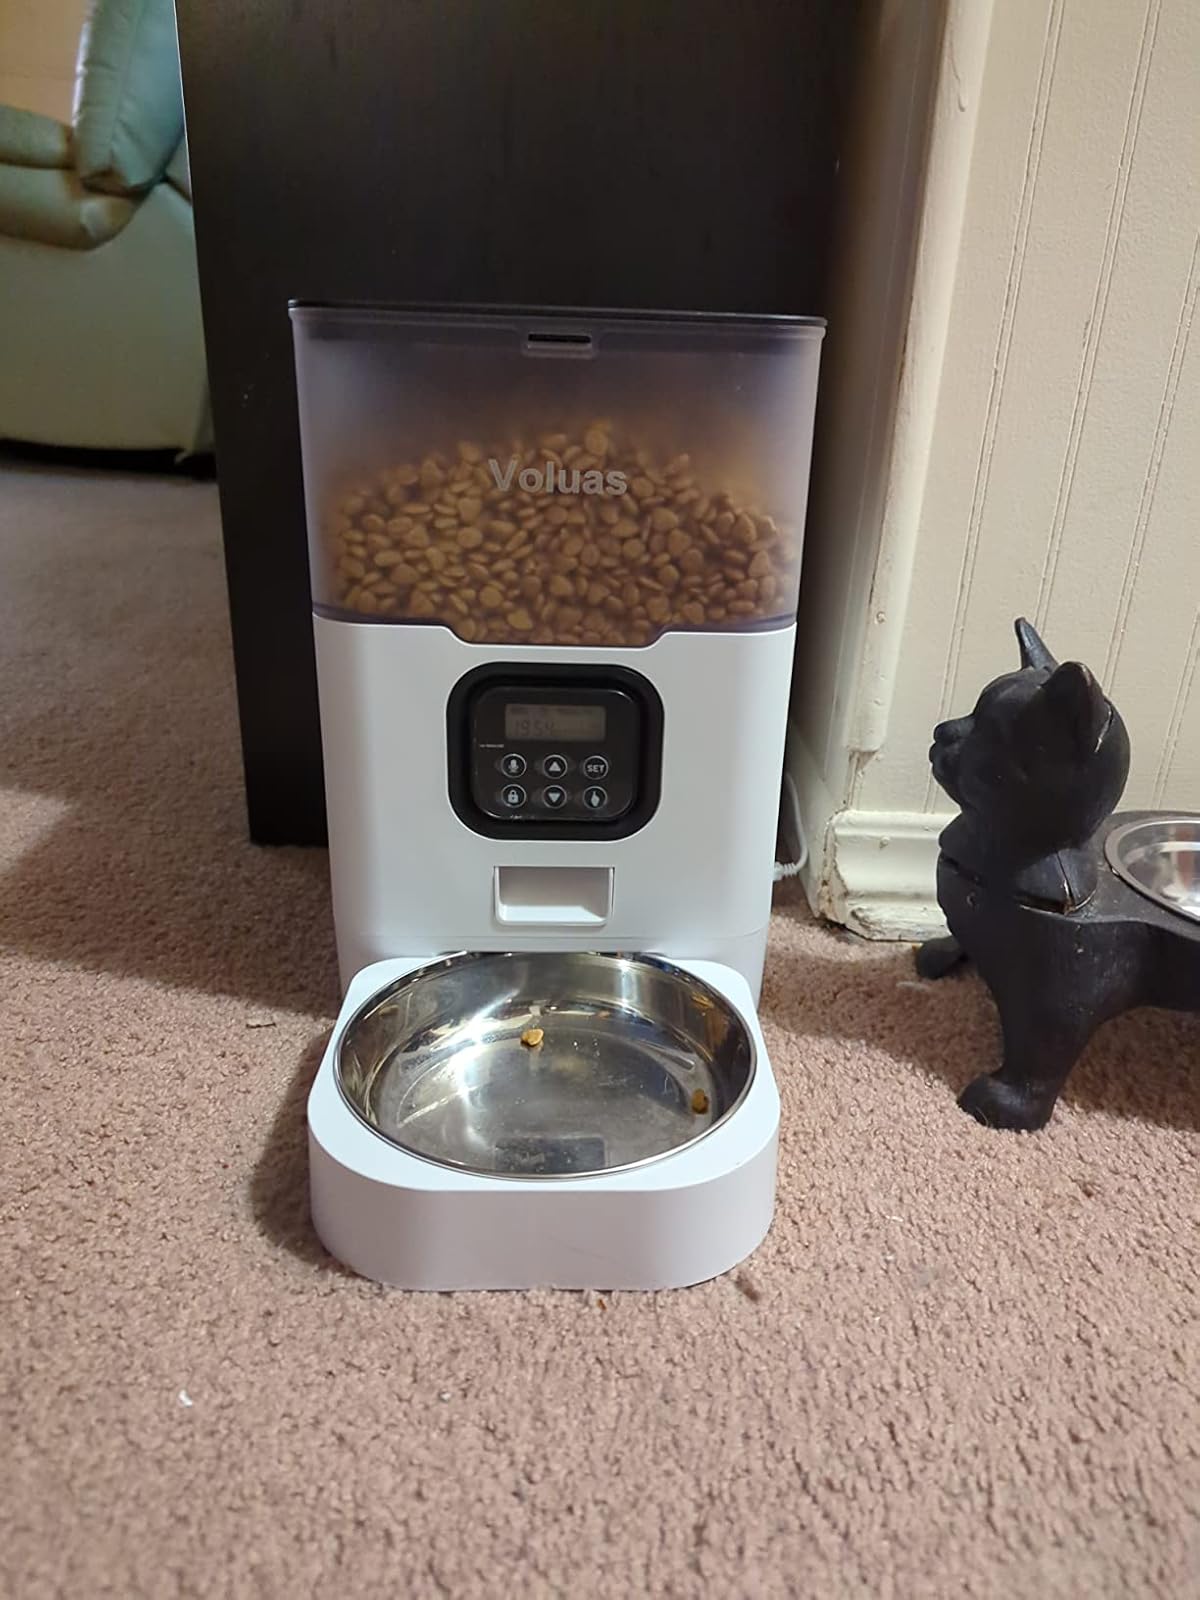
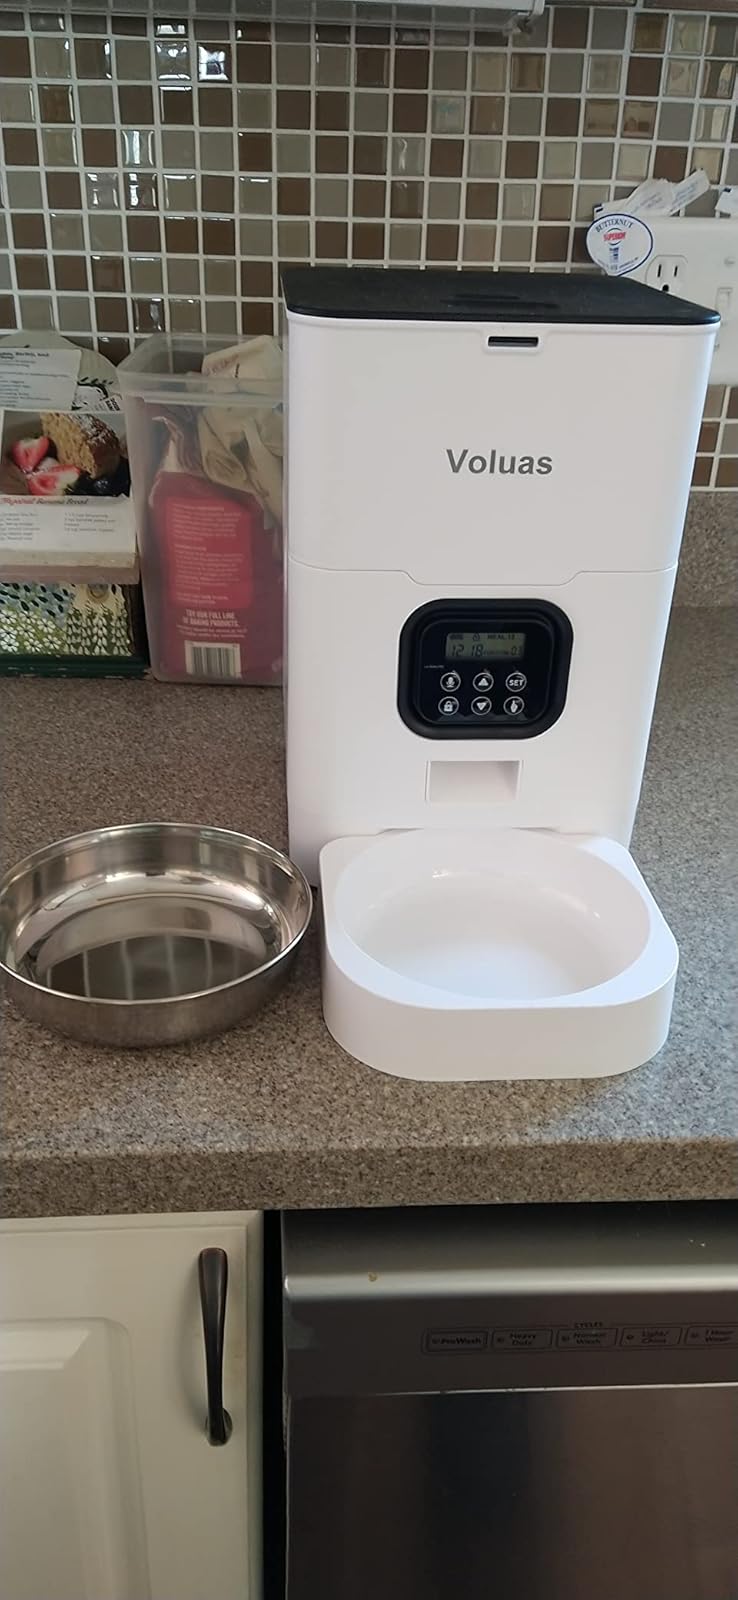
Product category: items_feeder
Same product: no